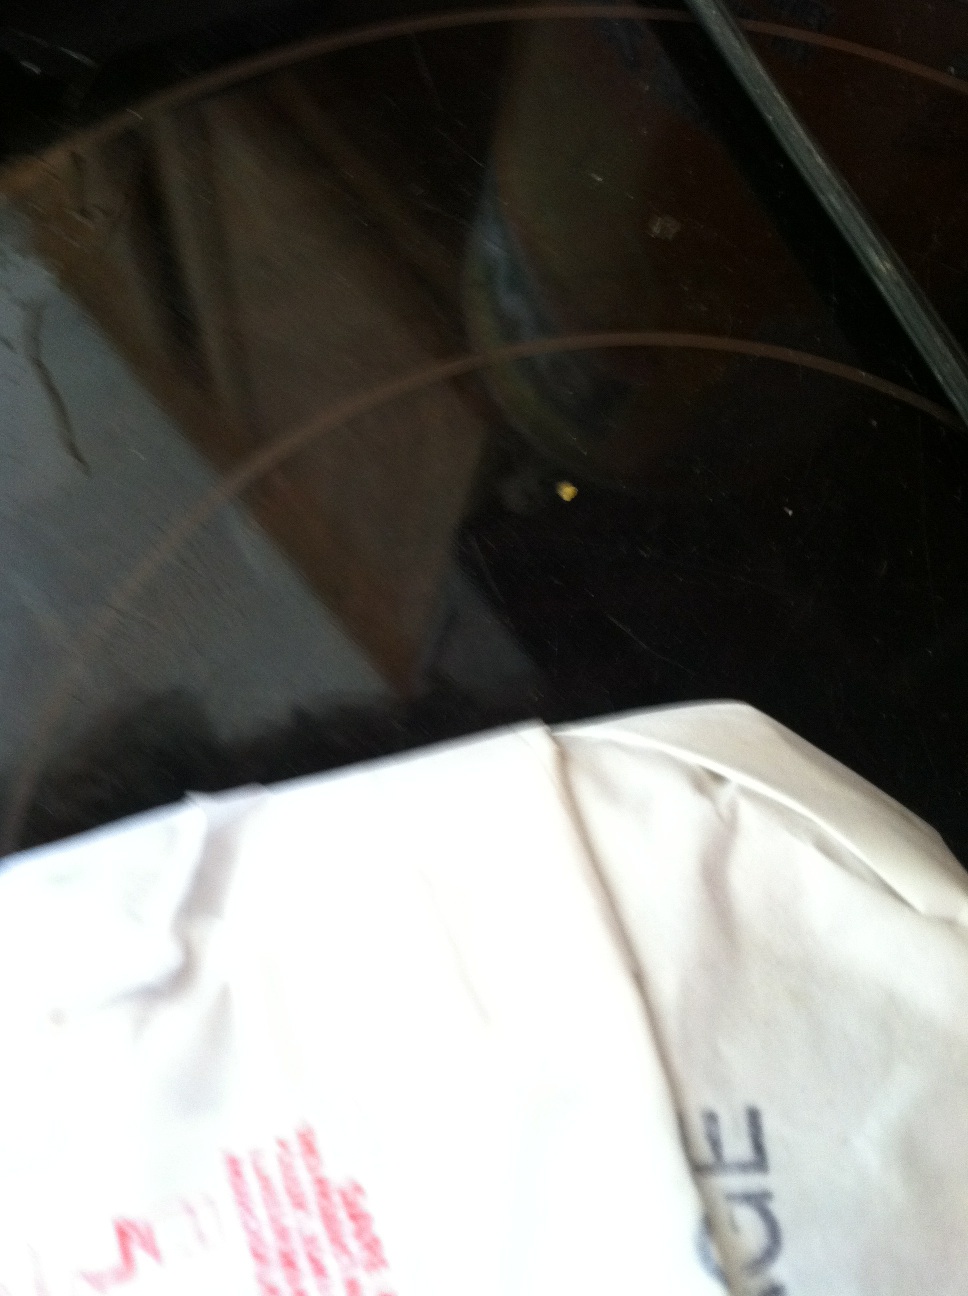Question: Can you read this meat label for me? Thank you.
Answer: unanswerable